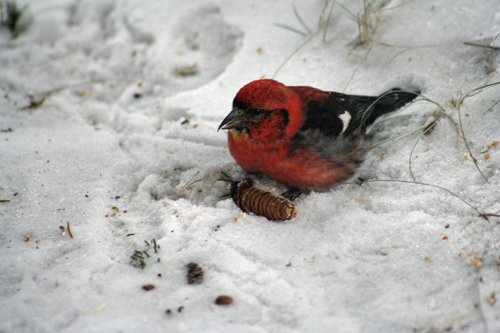
a beautiful red bird with black beak, eye, wings and tail has a white patch on its wing.
rich red colored bird with black coverts and secondaries, white wing bars and black beak.
this is a red bird with black wings and a pointed black beak.
a small bird with a red head and breast, black wings, and a short black beak.
a small red and black bird with a red crown, black primaries, secondaries and white wingbars.
this bird has wings that are black and has a red belly
this bird is black and red in color, with a black beak.
this bird is red, black, and white in color, with a skinny black beak.
a black and red bird with a white wingbar and a black beak.
a small round bird that is red and black in color.
Species: Pine Grosbeak